Speed climbing

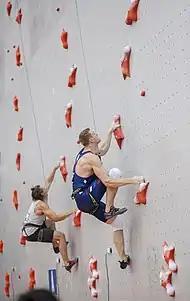

Speed climbing is a climbing discipline in which speed is the ultimate goal. Speed climbing is done on rocks, walls and poles and is only recommended for highly skilled and experienced climbers.